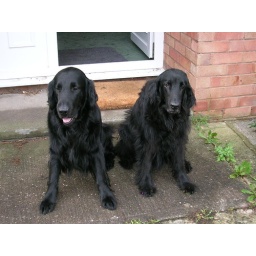
My two oldsters sitting outside the front door watching the world go by